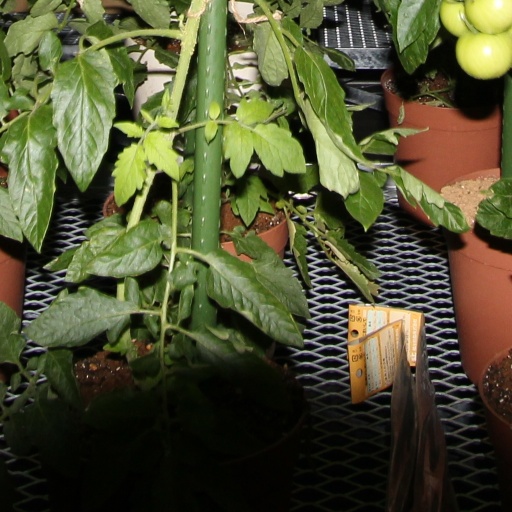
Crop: tomato